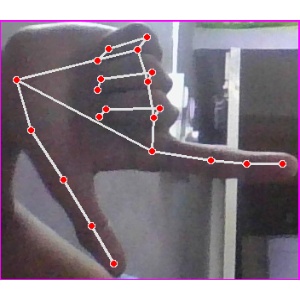
अक्षर: ख